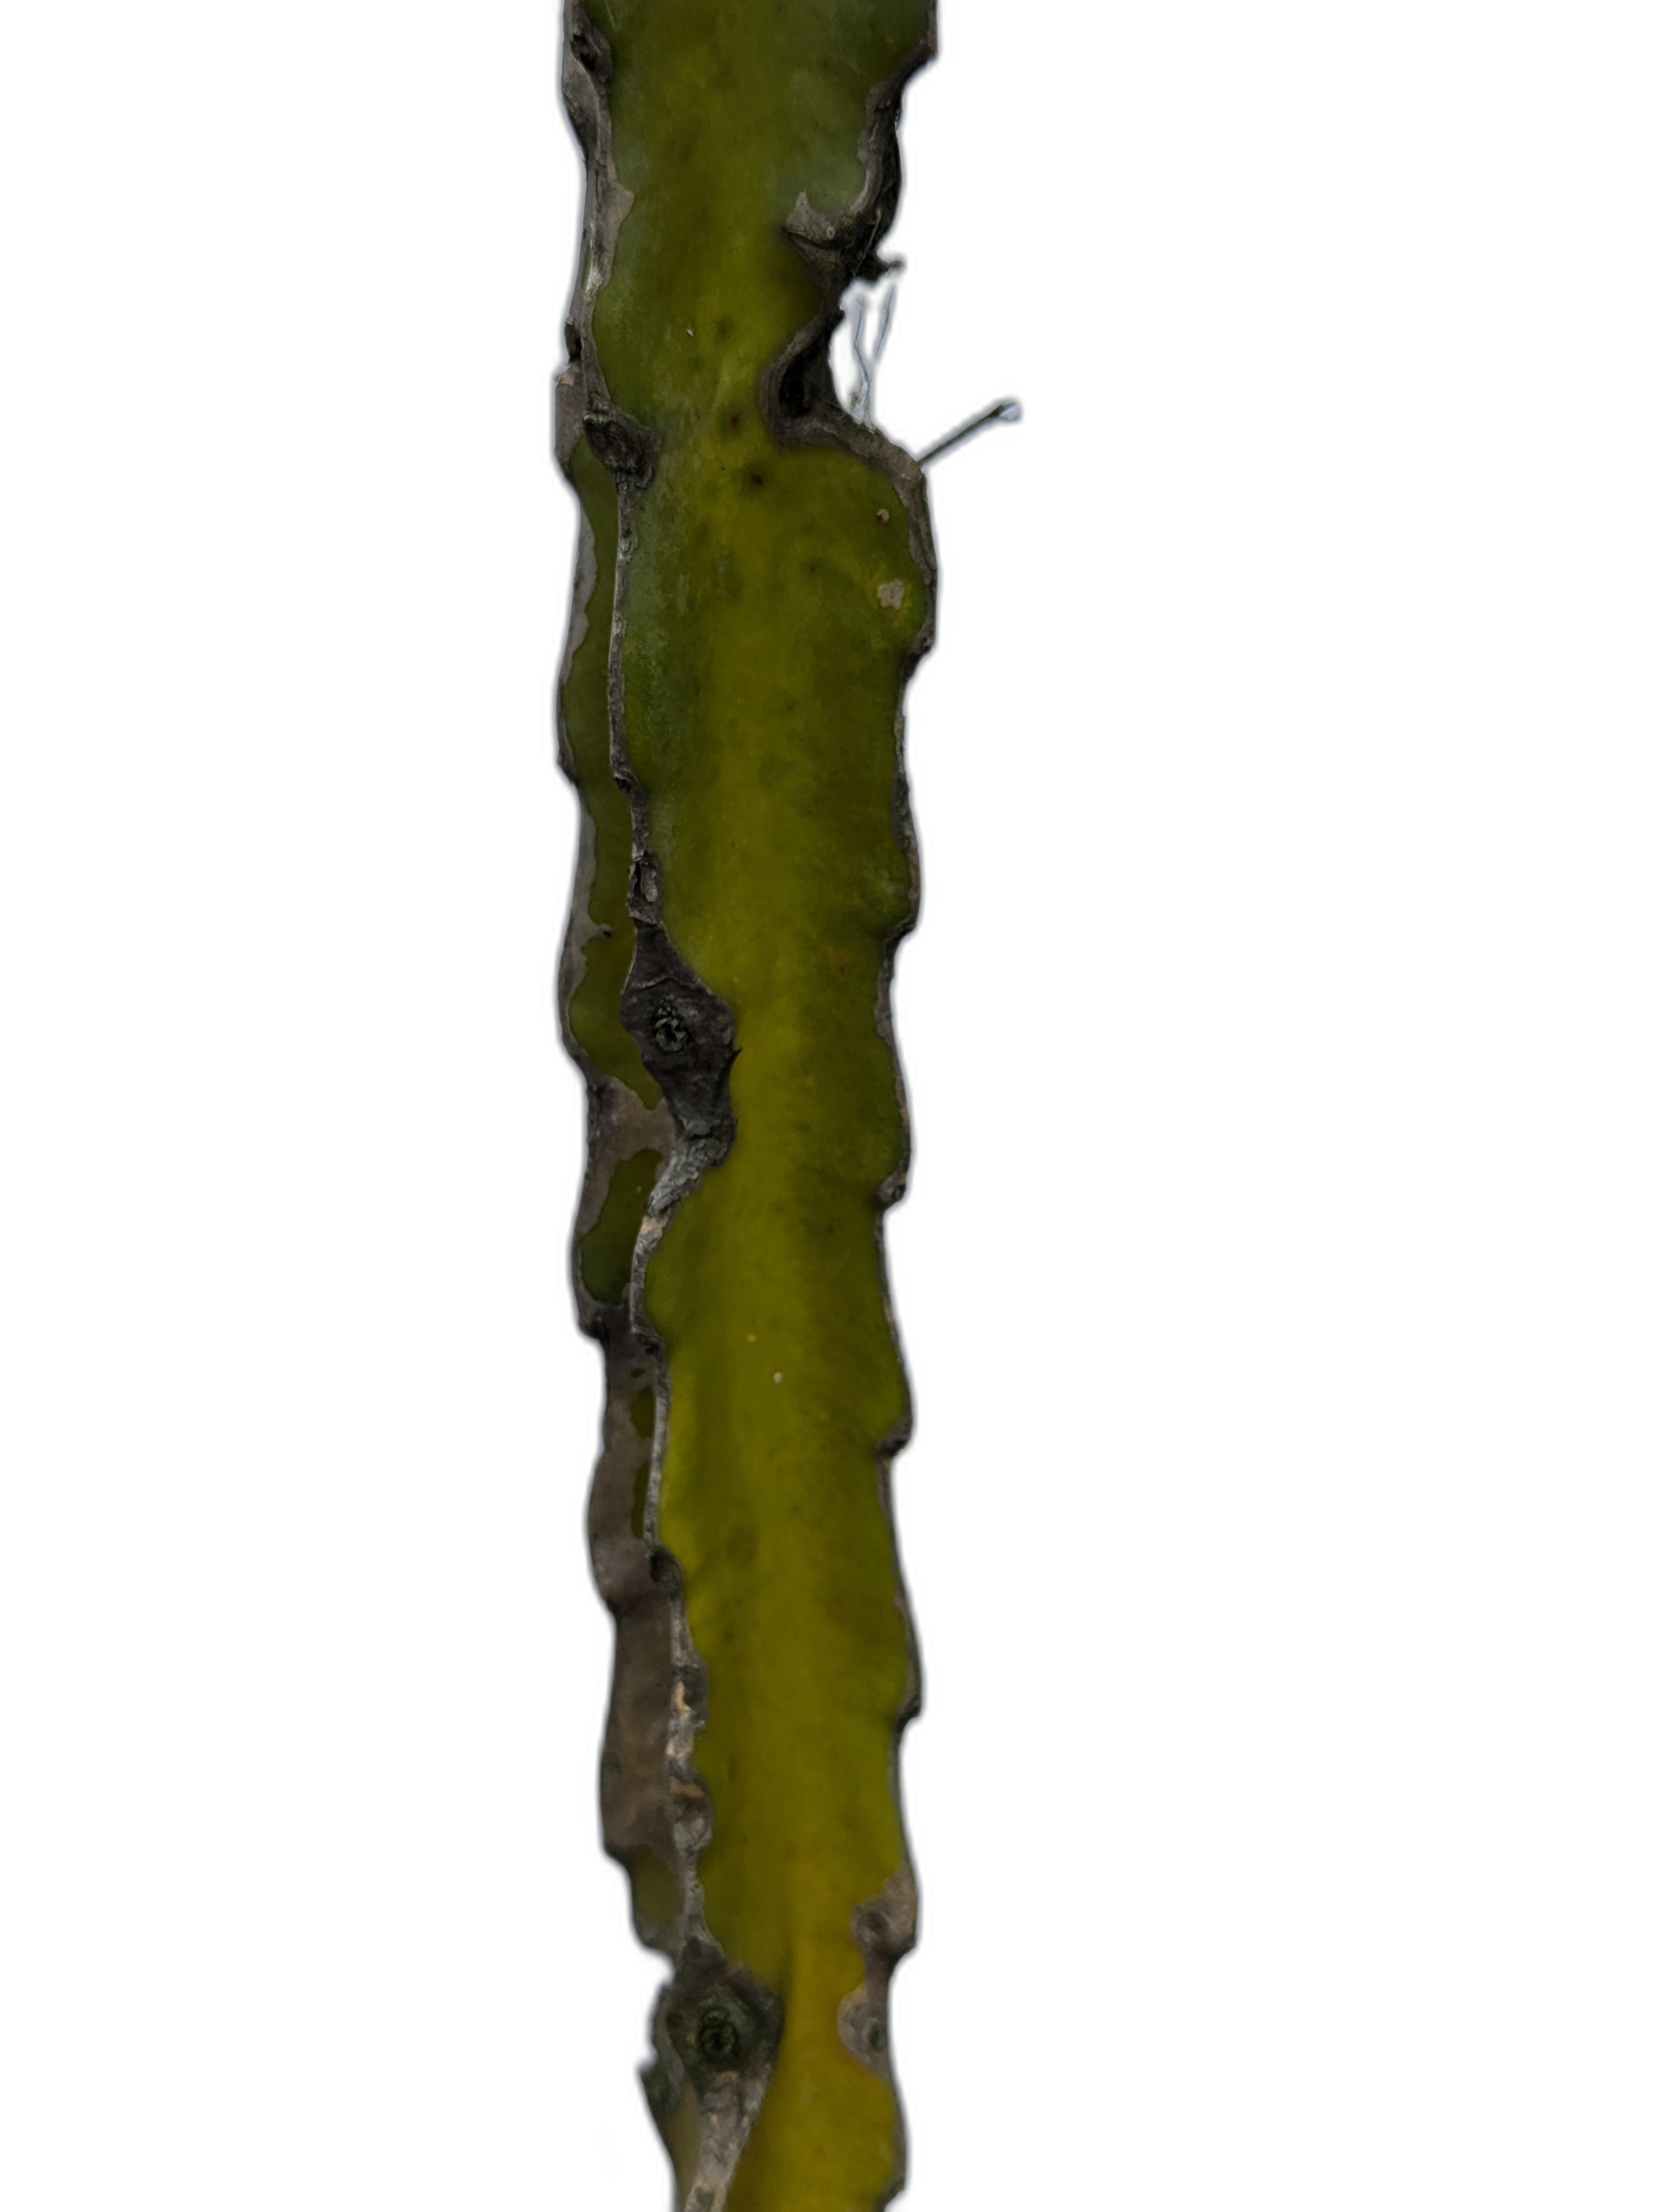
Label: Bad leaf